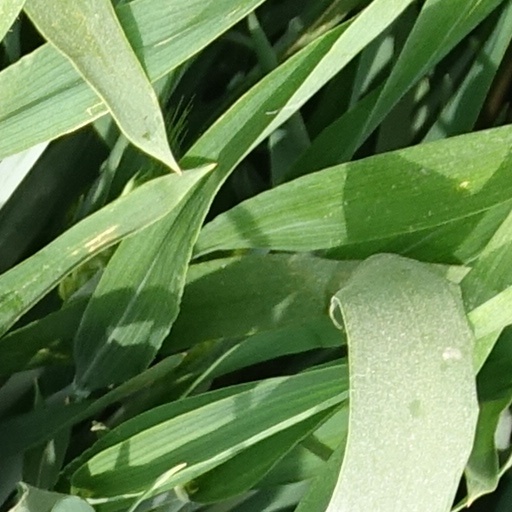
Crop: wheat